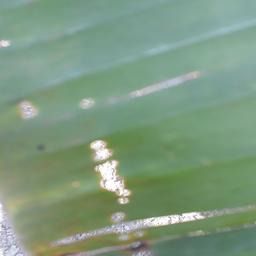
Label: POTASSIUM DEFICIENCY